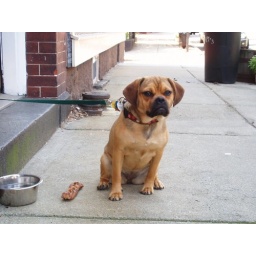
This little guy was sitting near the Bunker Hill Monument watching his owners set up some plant pots.